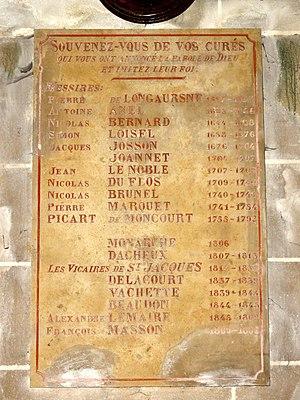
L'église Saint-Martin est une église catholique paroissiale située à Venette, dans le département de l'Oise, en France. Elle semble remonter à la première moitié du XIIᵉ siècle, mais très peu d'éléments tangibles subsistent de cette époque, dont l'ancien antéfixe en haut du pignon de la façade occidentale, et les deux contreforts plats du chevet. Plus évocateurs sont les deux voûtes d'ogives du chœur, dont l'on suppose qu'elles datent du début du XIIIᵉ siècle. Malgré son plan d'une apparente simplicité, qui s'inscrit dans un rectangle, l'édifice s'avère assez hétéroclite. Sans doute après avoir été endommagé sous la guerre de Cent Ans, il est en grande partie reconstruit à partir du début du XVIᵉ siècle, mais ce chantier se fait par étapes successives, et en conservant une partie des anciennes structures. Ainsi, hormis les deux premières travées de la nef et des bas-côtés, pas deux travées ne se ressemblent, et il n'y a pas de symétrie entre les élévations nord et sud du vaisseau central.